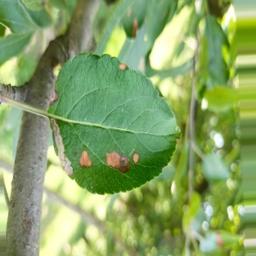
Label: Alternaria